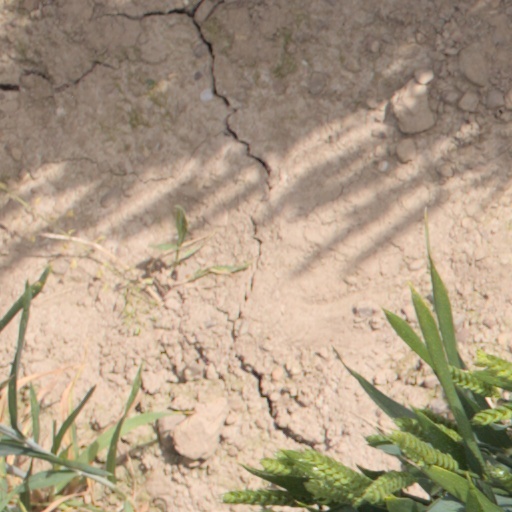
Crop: wheat